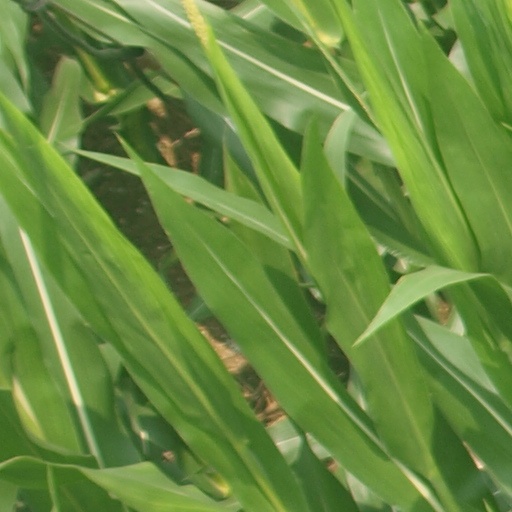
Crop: maize; corn